Château Thorenc

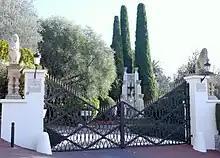
Entrance to Chateau Thorenc

The Château Thorenc is a historic garden in Cannes, France. It was established in 1870 for the Duchess of Bedford, when a chateau was erected. It was acquired by Sir Richard Atwood Glass in 1876. It was subsequently purchased by the Duchess of Montrose, followed by Stuart Rendel, 1st Baron Rendel. It was purchased by Albert Neubauer in 1930. He hired architects Louis Süe and Léon Le Bel to re-design the chateau, while painter Jean-Gabriel Domergue designed the Venetian living-room. It was owned by Bảo Đại, the emperor of Annam, from 1937 to 1960. In 1968, the chateau was demolished and replaced with a residential building. Over the years, the garden designers were Mr Maria, followed by Lucien Lhotte, Denis Troncy and Jean-Baptiste Dental.